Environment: lab
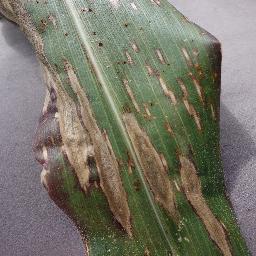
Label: northern_corn_leaf_blight